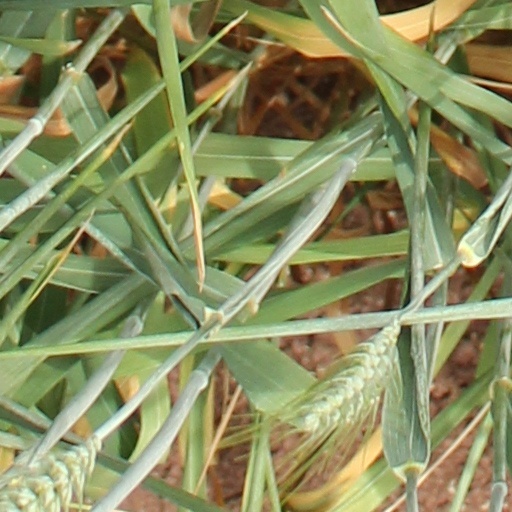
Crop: wheat